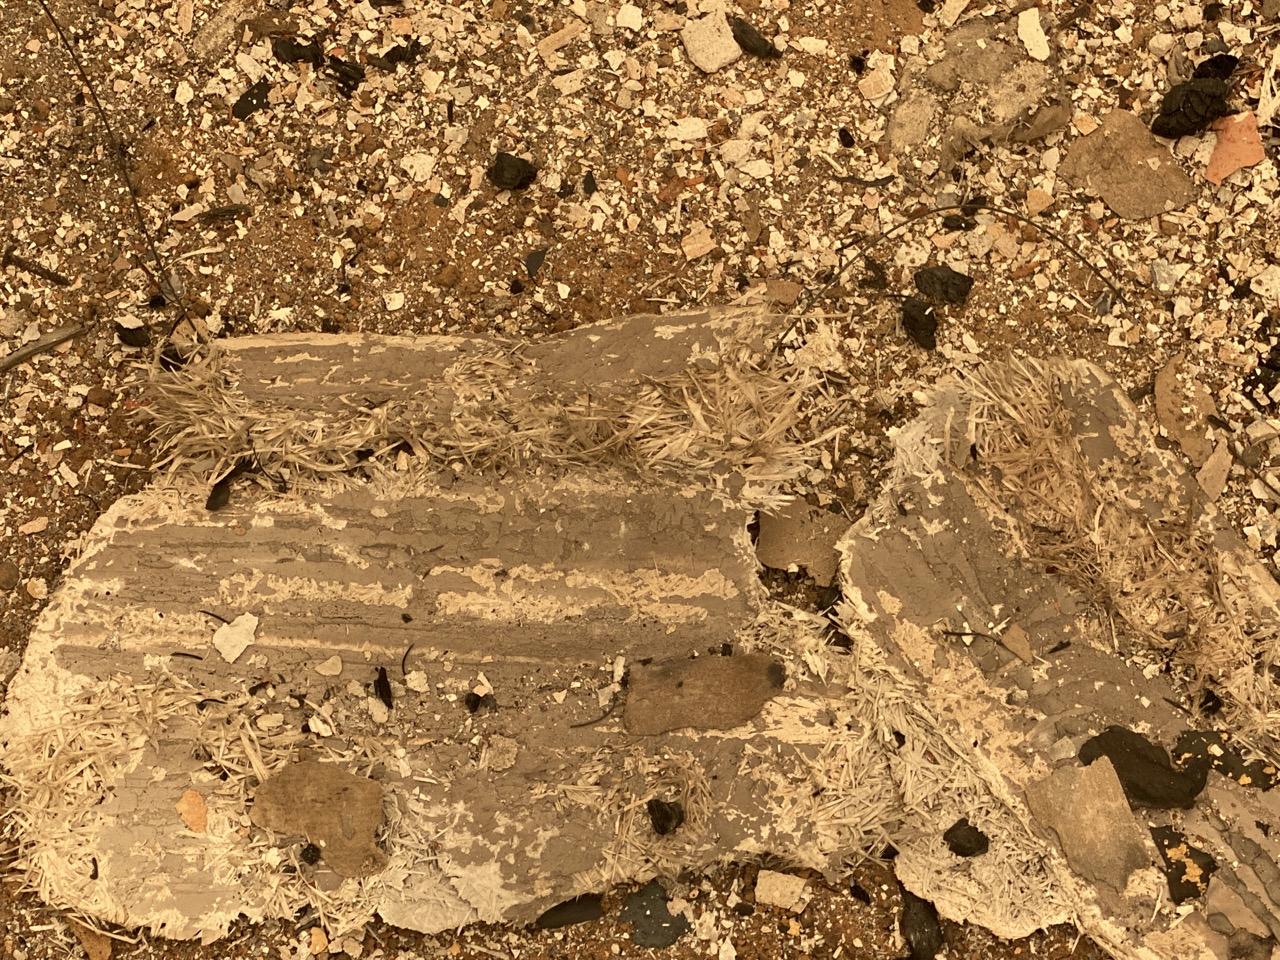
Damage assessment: destroyed